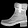
Label: Ankle boot